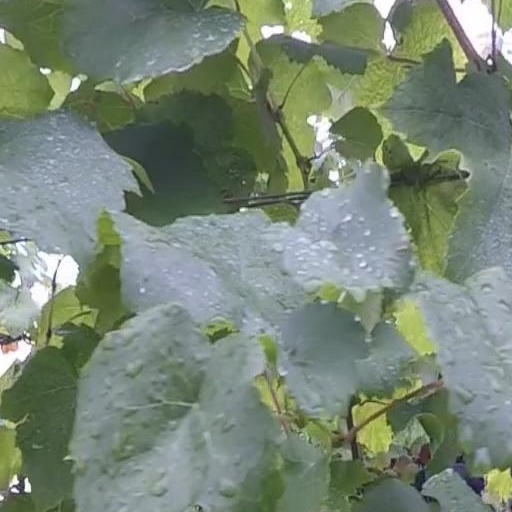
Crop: grape